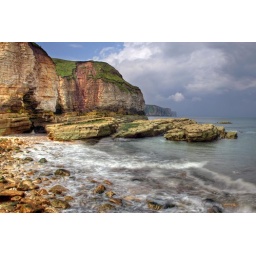
I had blue skies above me, just a few miles down the coast flash floods were drowning Filey.